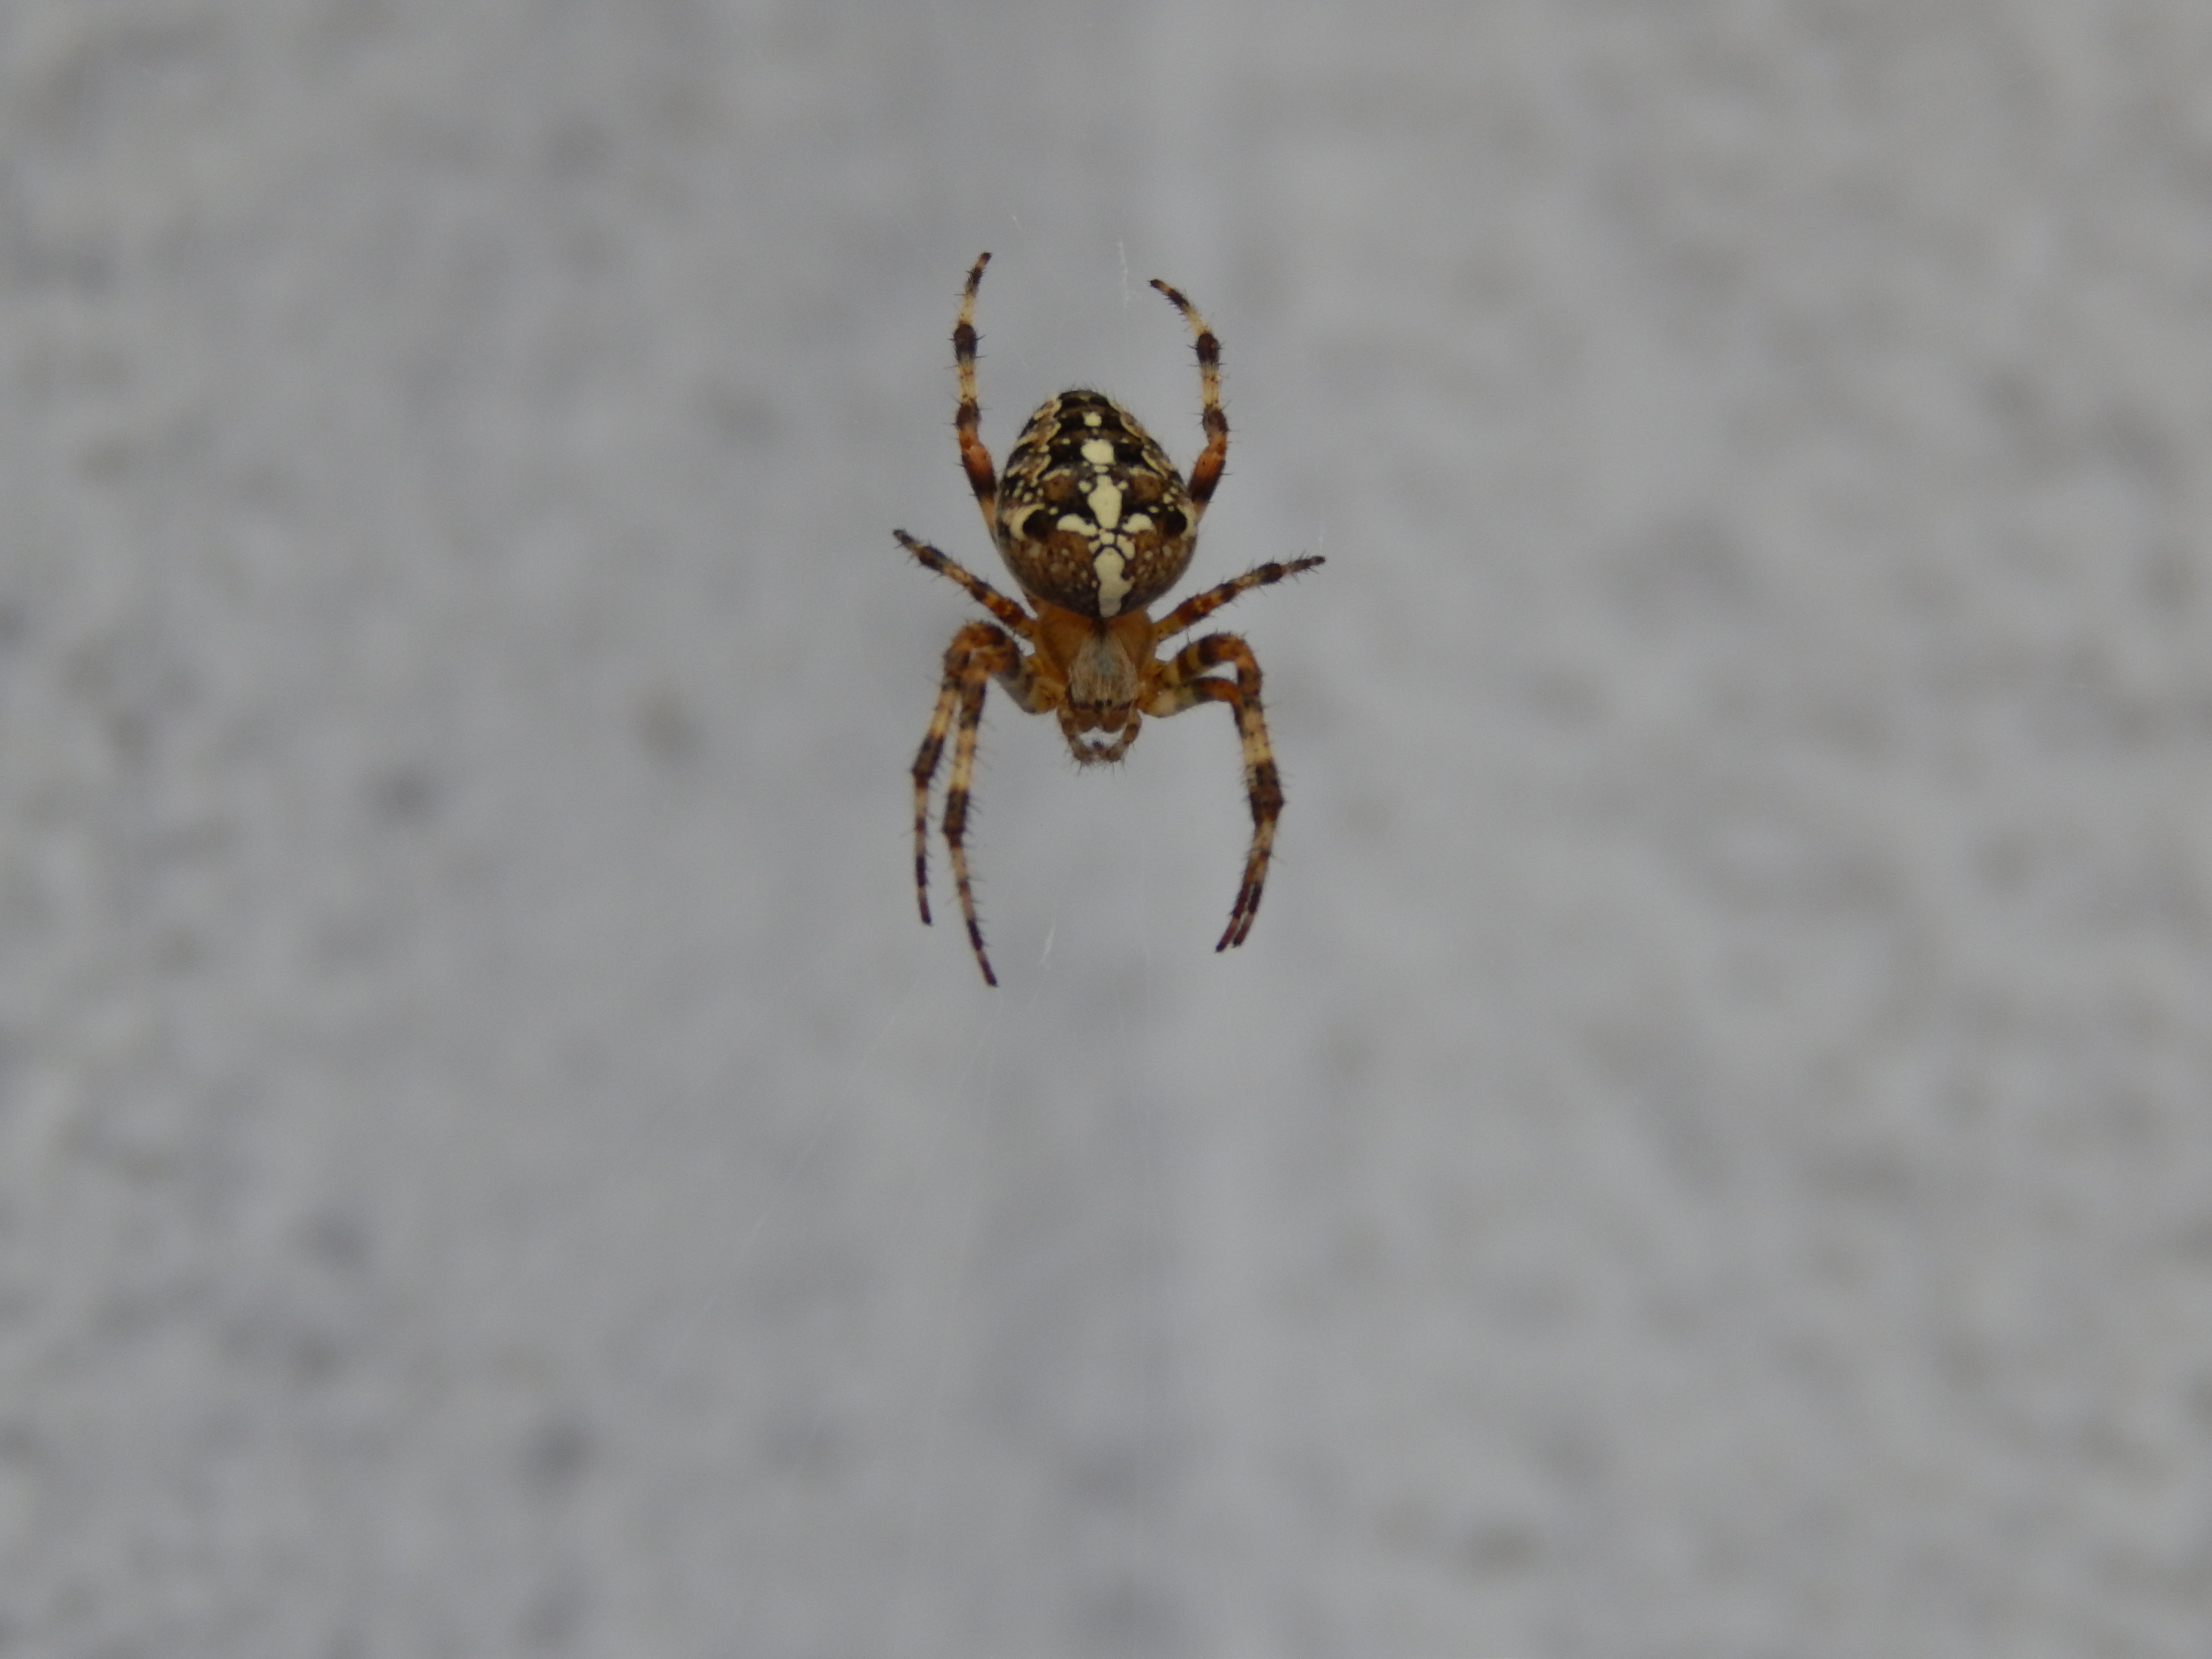
insect, fauna, invertebrate, cobweb, close up, spider, arachnid, macro photography, arthropod, araneus, orb weaver spider